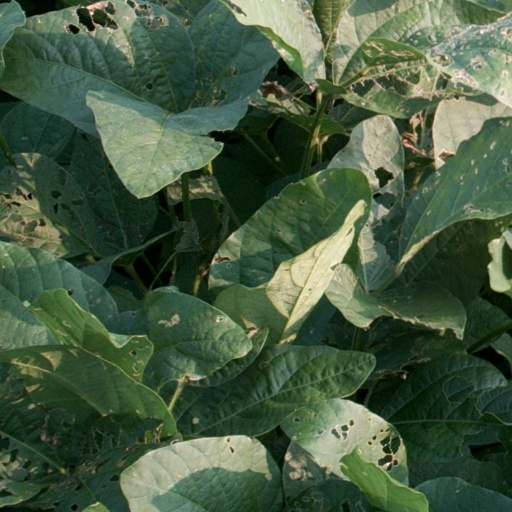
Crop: soybean